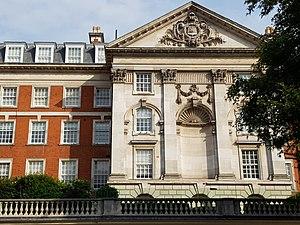
Façade surplombant Kensington High Street, Londres.
Kensington est un quartier de Londres.
Kensington High Street est une rue de la ville de Londres, Royaume-Uni.